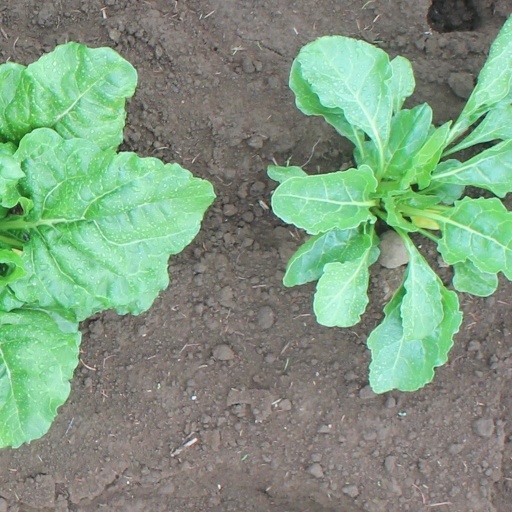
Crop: sugar beet